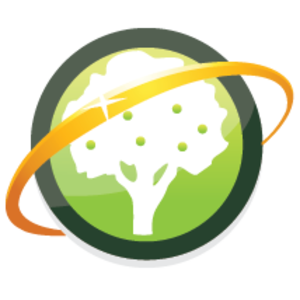
WikiTree est un site de généalogie libre, en réseau social partagé, qui permet aux utilisateurs de rechercher et contribuer à leurs propres arbres familiaux, tout en construisant et en collaborant pour un unique arbre mondial des familles sous un unique modèle. Le site a été créé en 2008 par Chris Whitten, le développeur du site web WikiAnswers, propriété de et hébergé par Interesting.com, Inc. Le site utilise un langage de “balisage wiki" qui offre aux utilisateurs débutants et expérimentés la possibilité de créer et modifier les profils des individus, les catégories et des pages de type “espace libre” autour de leur histoire familiale. En décembre 2019, le site WikiTree avait plus de 664,000 membres inscrits et gérait plus de 22 millions de d'individus. GenealogyInTime Magazine a classé WikiTree comme le 15e site de généalogie le plus populaire en janvier 2016.